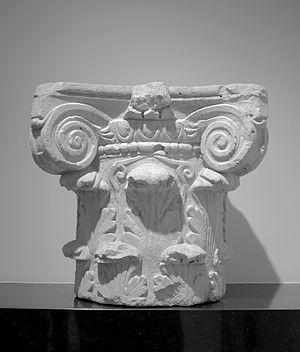
Le musée archéologique national de Tarente dit aussi MArTA est un musée consacré à l'histoire de Tarente et du monde apulien de la période préhistorique au haut Moyen Âge.